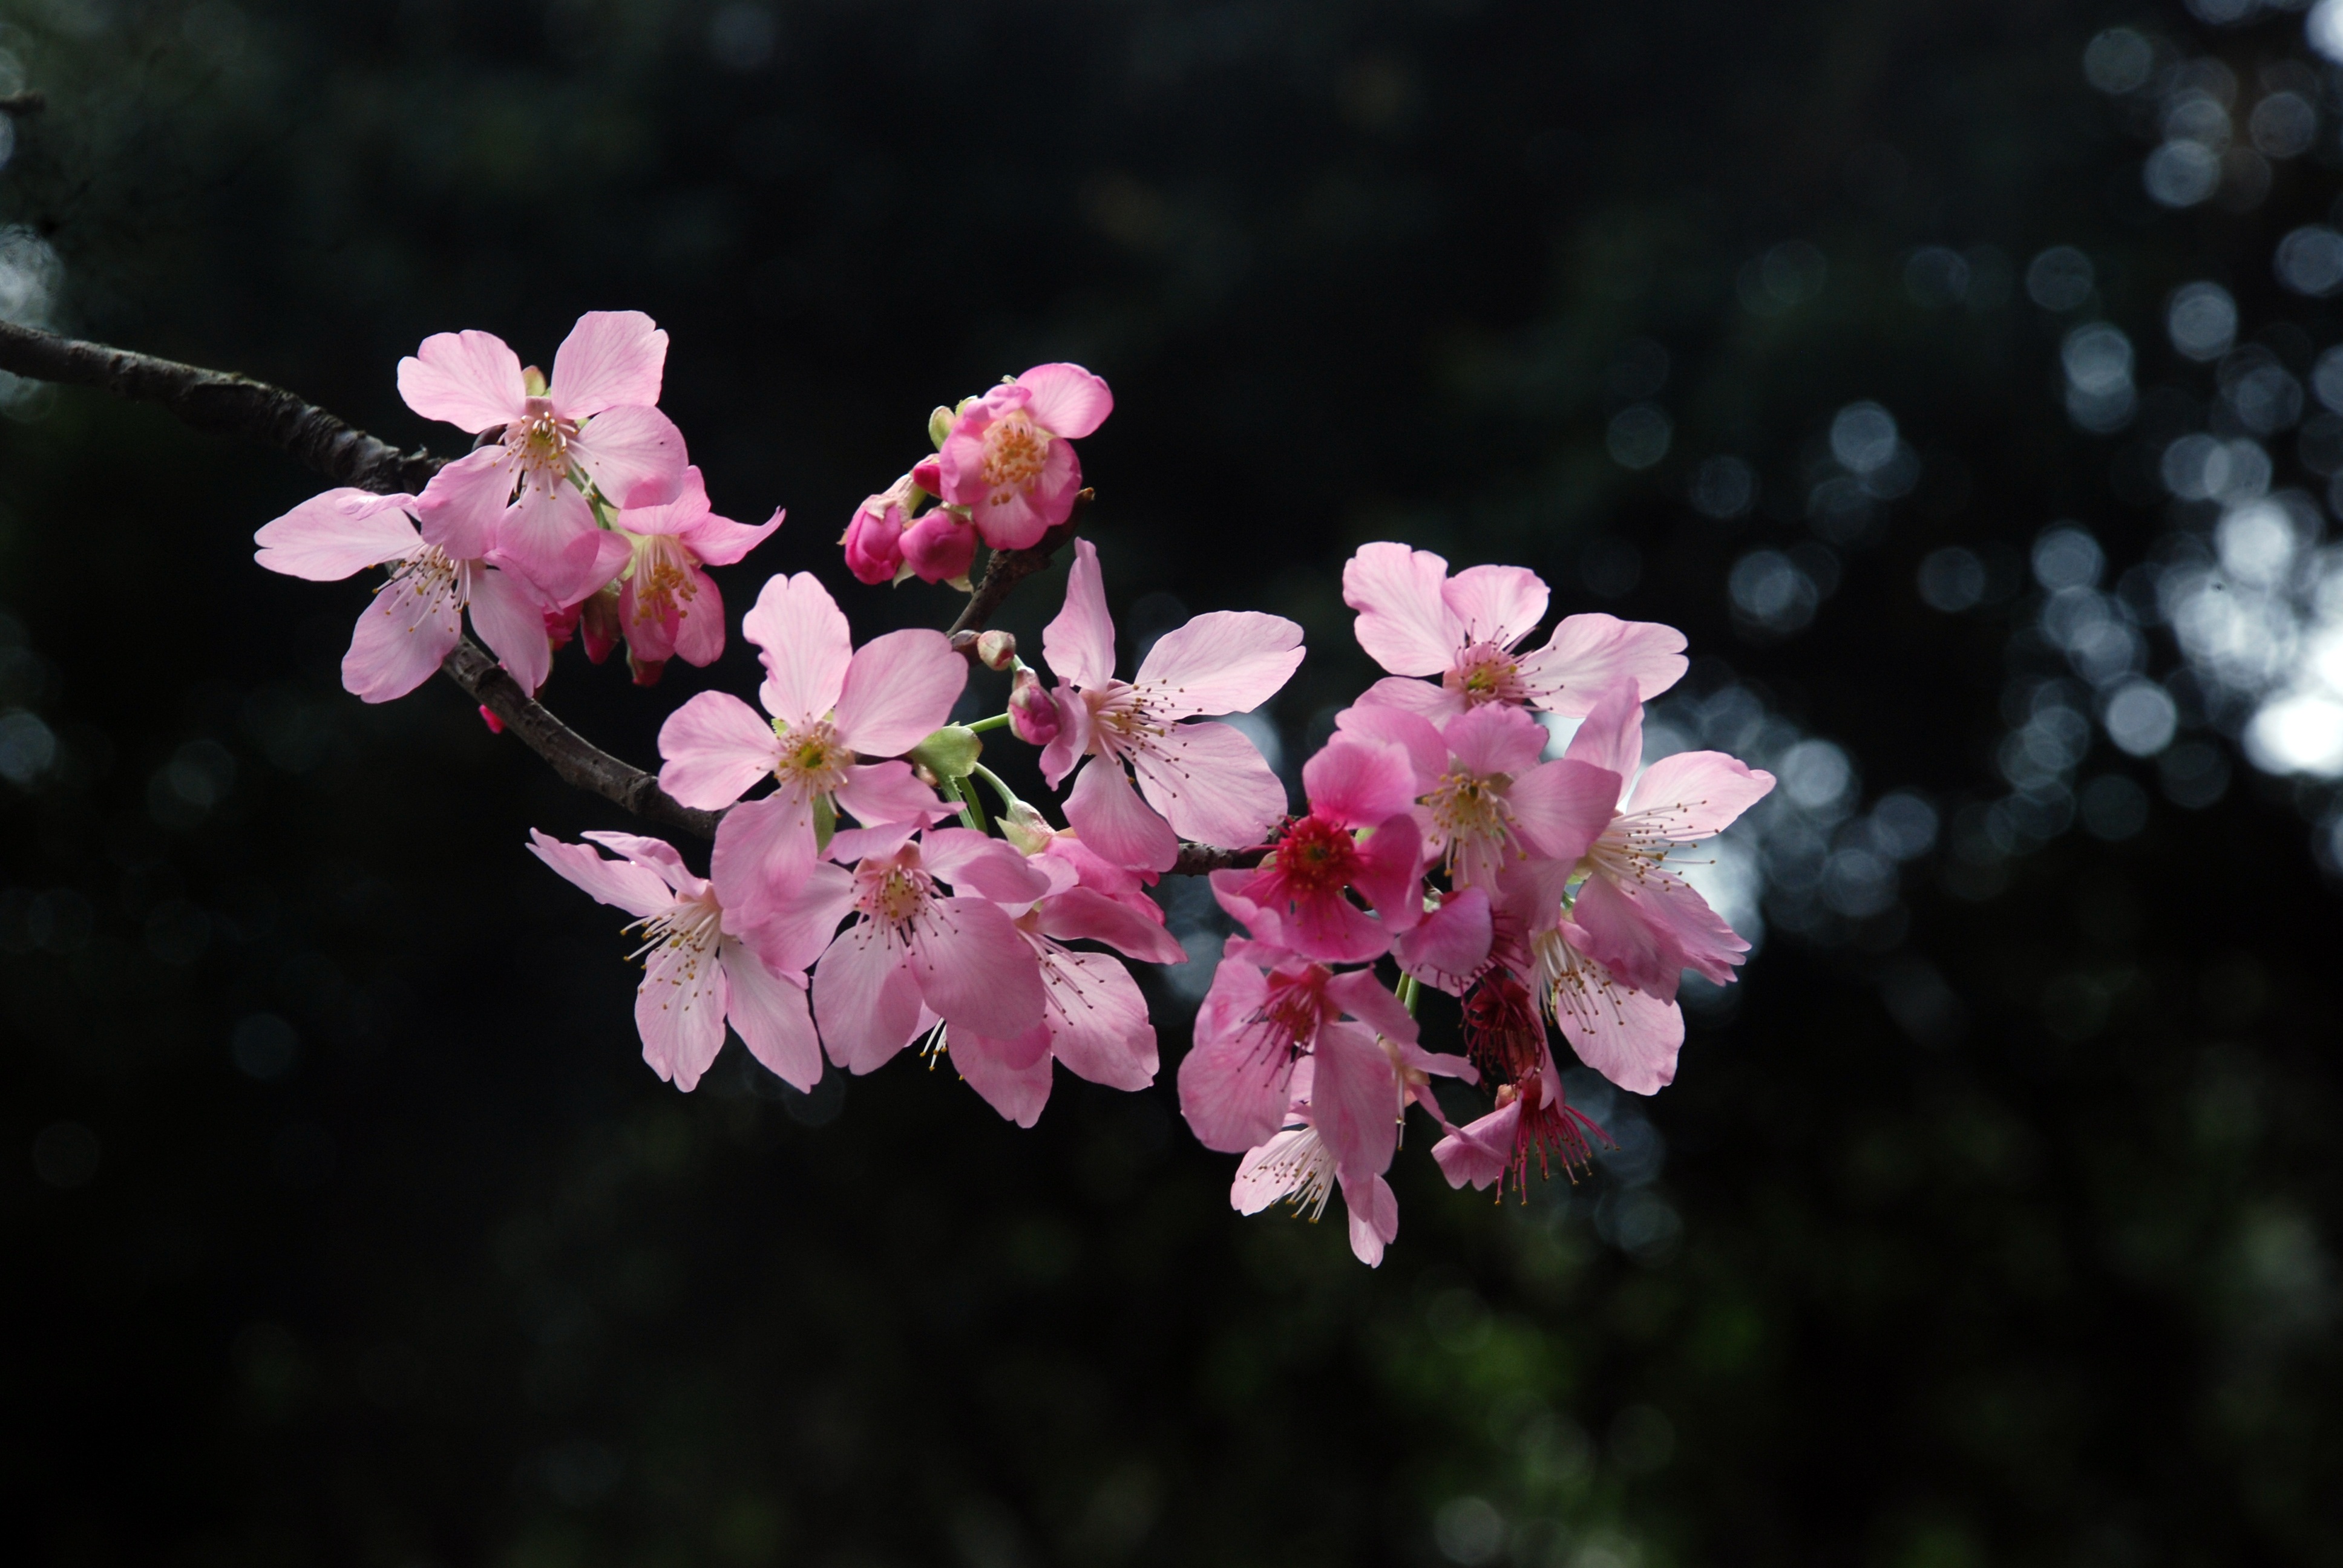
tree, nature, branch, blossom, plant, photography, leaf, flower, petal, spring, botany, tourism, pink, flora, cherry blossom, wildflower, shrub, pink flower, section, macro photography, beautiful flower, flowering plant, sacura, land plant